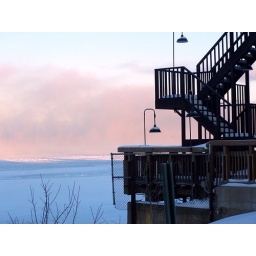
riverside staircase silhouetted against pink clouds and blue snow in the morning